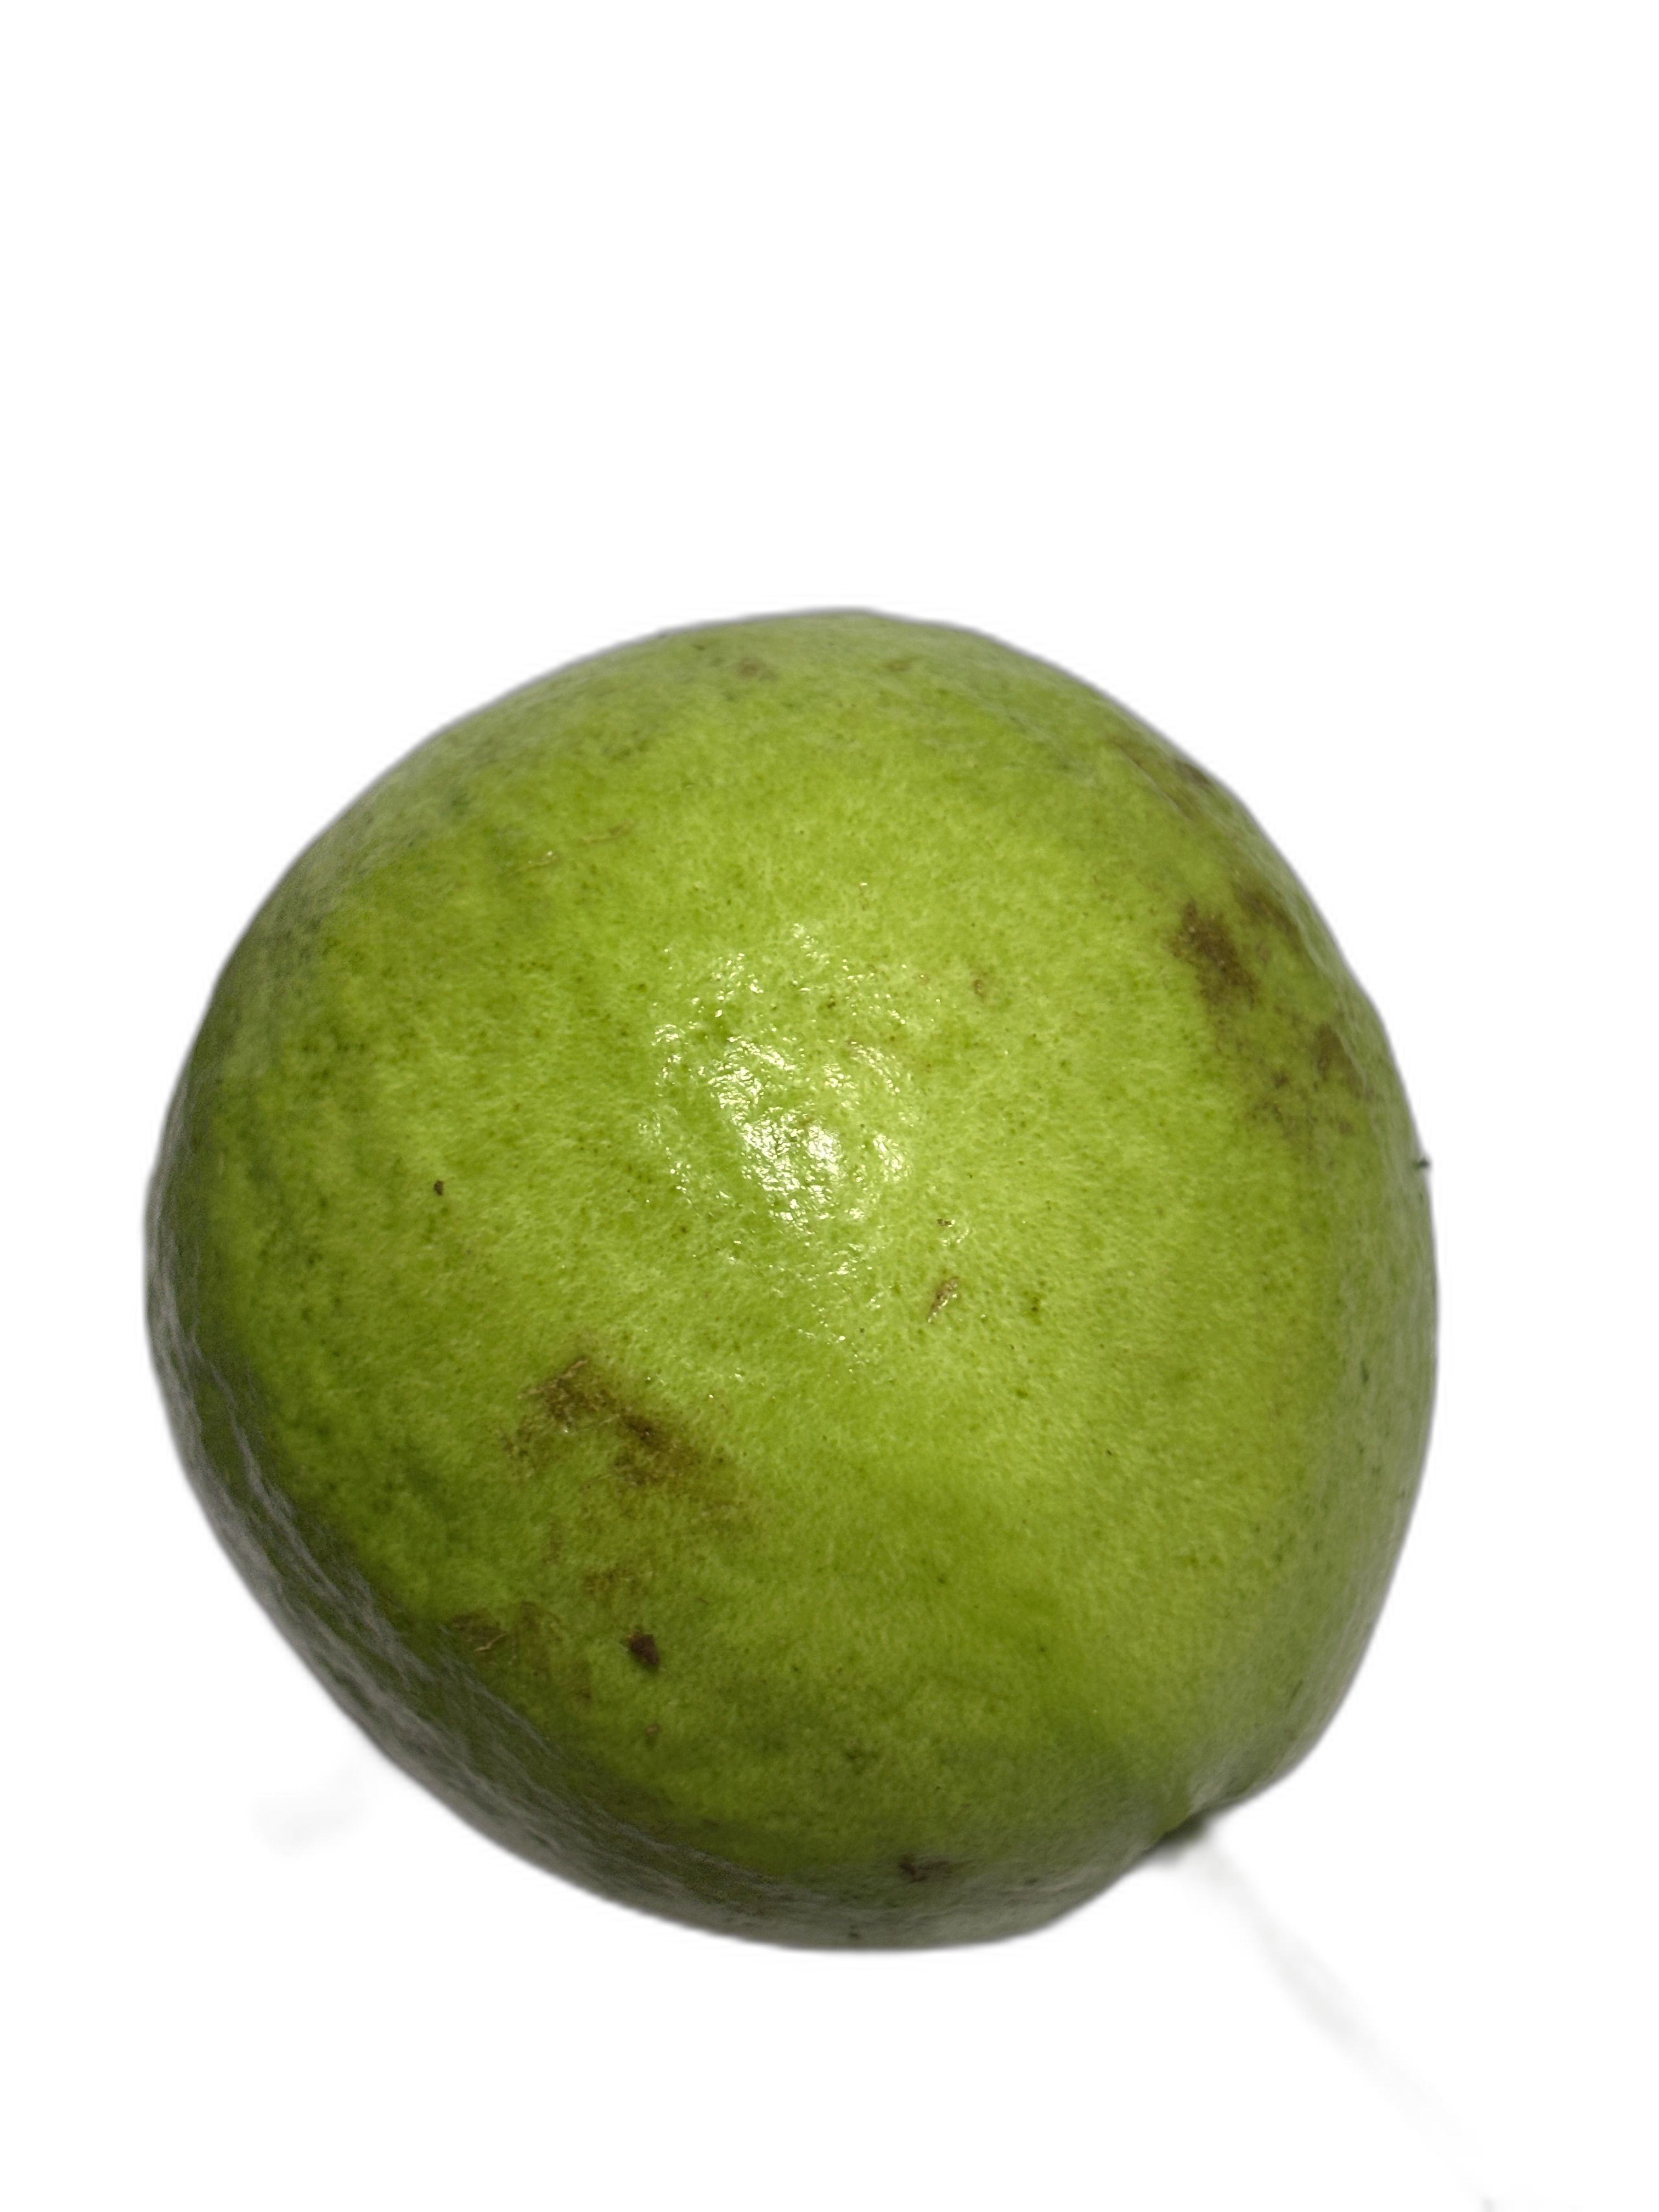
Plant part: fruit
Disease: Anthracnose